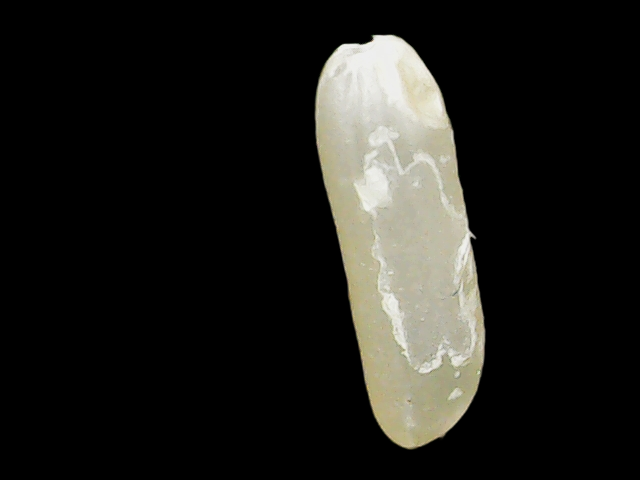
Rice variety: Binadhan19